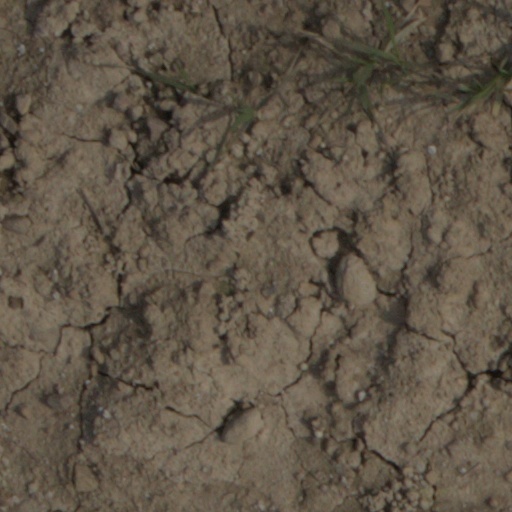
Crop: wheat